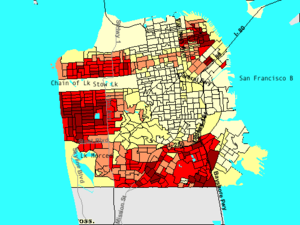
San Francisco, officiellement ville et comté de San Francisco, est une ville des États-Unis et l'un des comtés de l'État de Californie. Elle est située à l'extrémité nord de la péninsule de San Francisco, entre l'océan Pacifique à l'ouest et la baie de San Francisco à l'est. Son nom est couramment abrégé en SF et la ville est surnommée The City by the Bay.